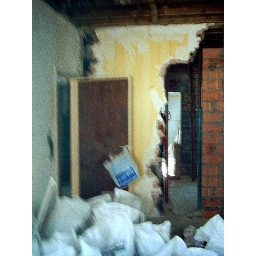
walls in bags